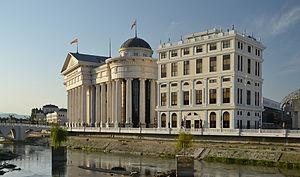
Skopje 2014 est une vaste campagne d'aménagement et de construction qui doit donner un nouveau visage au centre de Skopje, capitale de la République de Macédoine. La ville, détruite par un tremblement de terre en 1963, présente en effet un urbanisme moderniste dépourvu de monuments historiques et d'édifices prestigieux, habituels dans le paysage des autres capitales européennes. L'opération prévoit notamment la reconstruction de monuments emblématiques disparus lors du séisme ainsi que la création de musées, de monuments commémoratifs, etc.